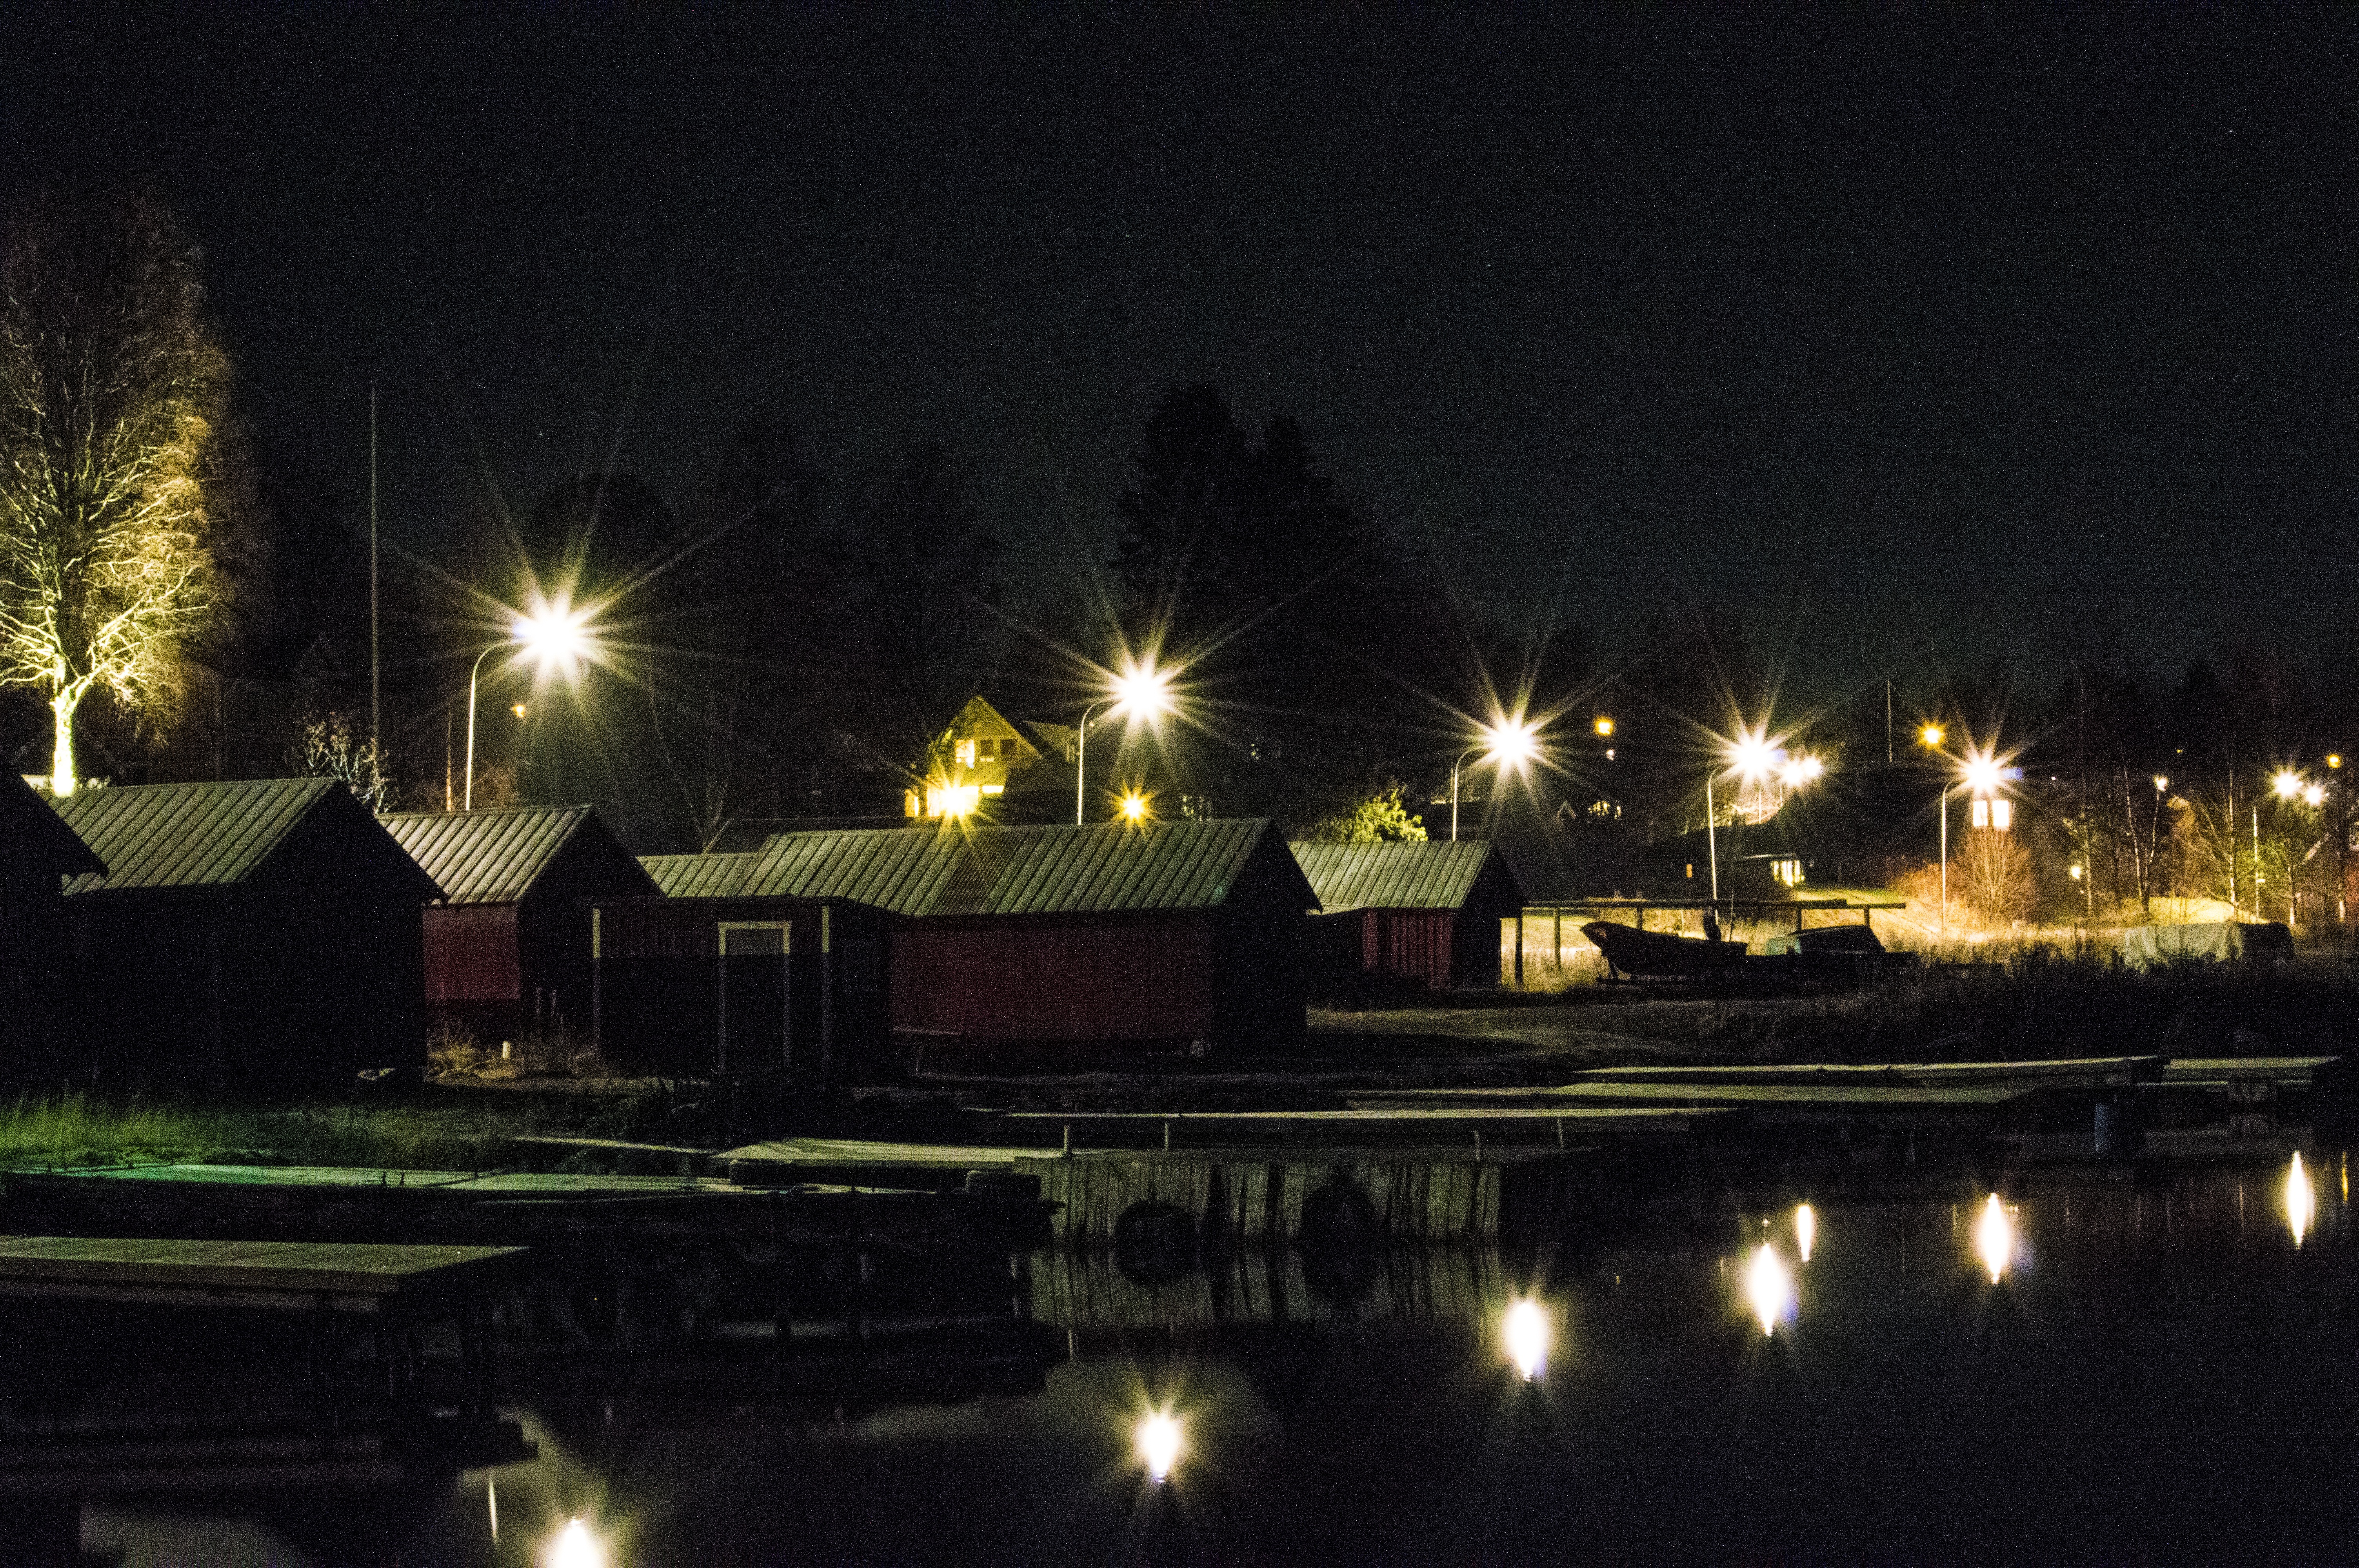
water, light, night, dusk, evening, reflection, autumn, boathouse, darkness, lighting, lights, resort, landscape lighting